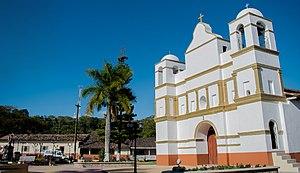
Tambla est une municipalité du Honduras, située dans le département de Lempira. La municipalité comprend 4 villages et 40 hameaux. Elle est fondée en 1896.